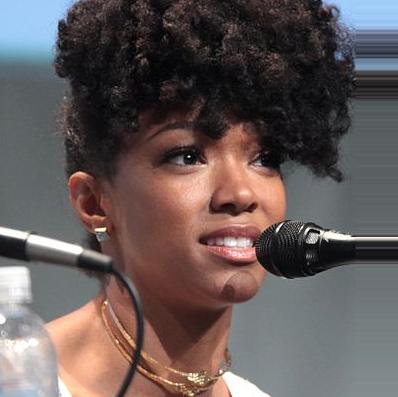
Age: 29